List of songs written by Marius Moga

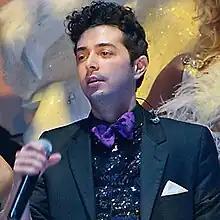
Moga performing in 2011

Romanian singer, songwriter and producer Marius Moga has written songs for himself, his duo Morandi and for other singers. He began earning money by writing songs during his teenage years. The first recognition he received was in high school when his band Talk to Me had their song "Noaptea" picked up by several radio stations in his hometown Alba Iulia. His breakthrough came when Romanian group Akcent's founder Adrian Sînă invited him to produce the band's second album when he was 19. The album, titled "În culori", for which he wrote every song, was released in January 2002 and received a platinum certification later that year from the Uniunea Producătorilor de Fonograme din România (UPFR).